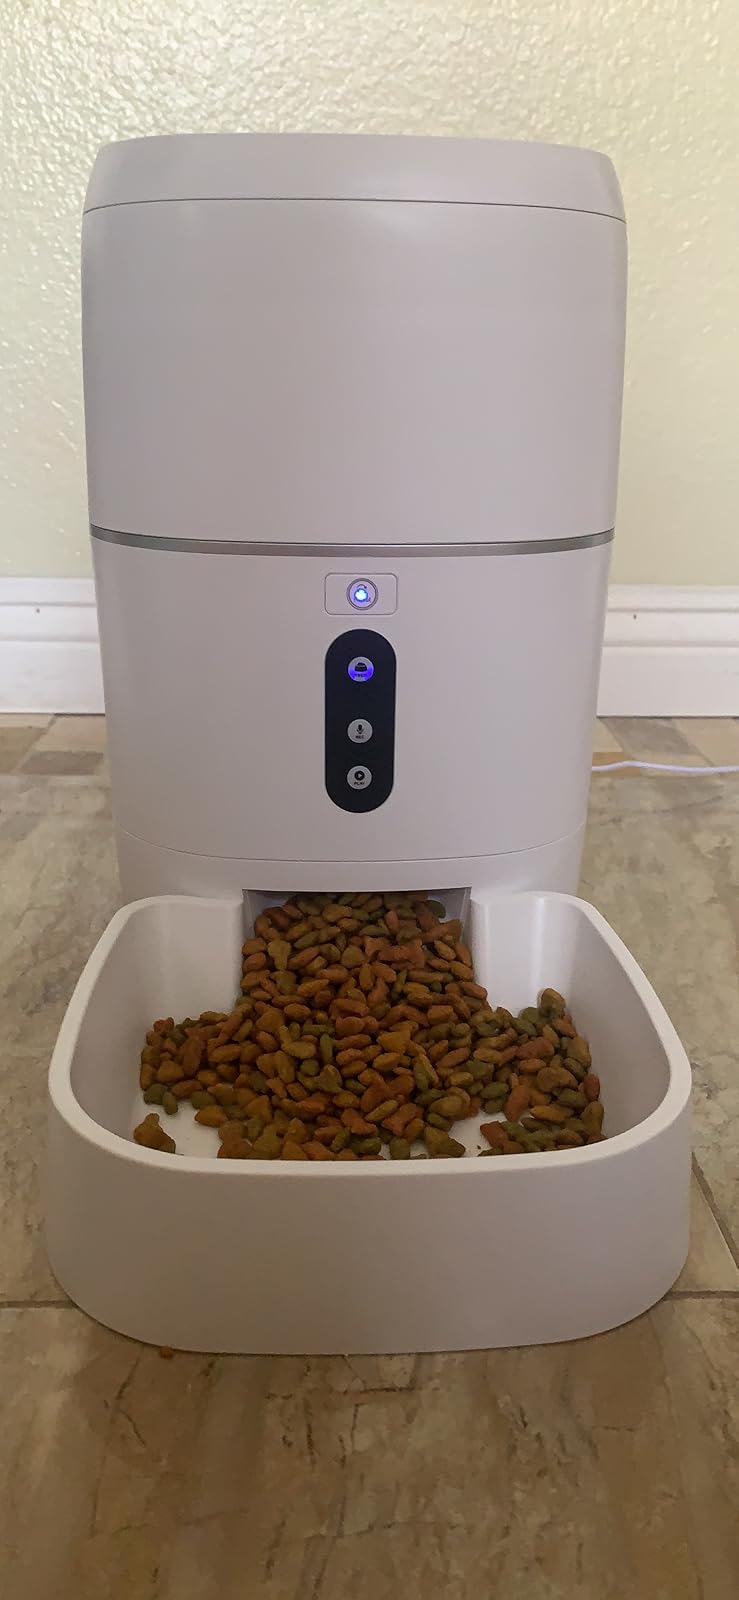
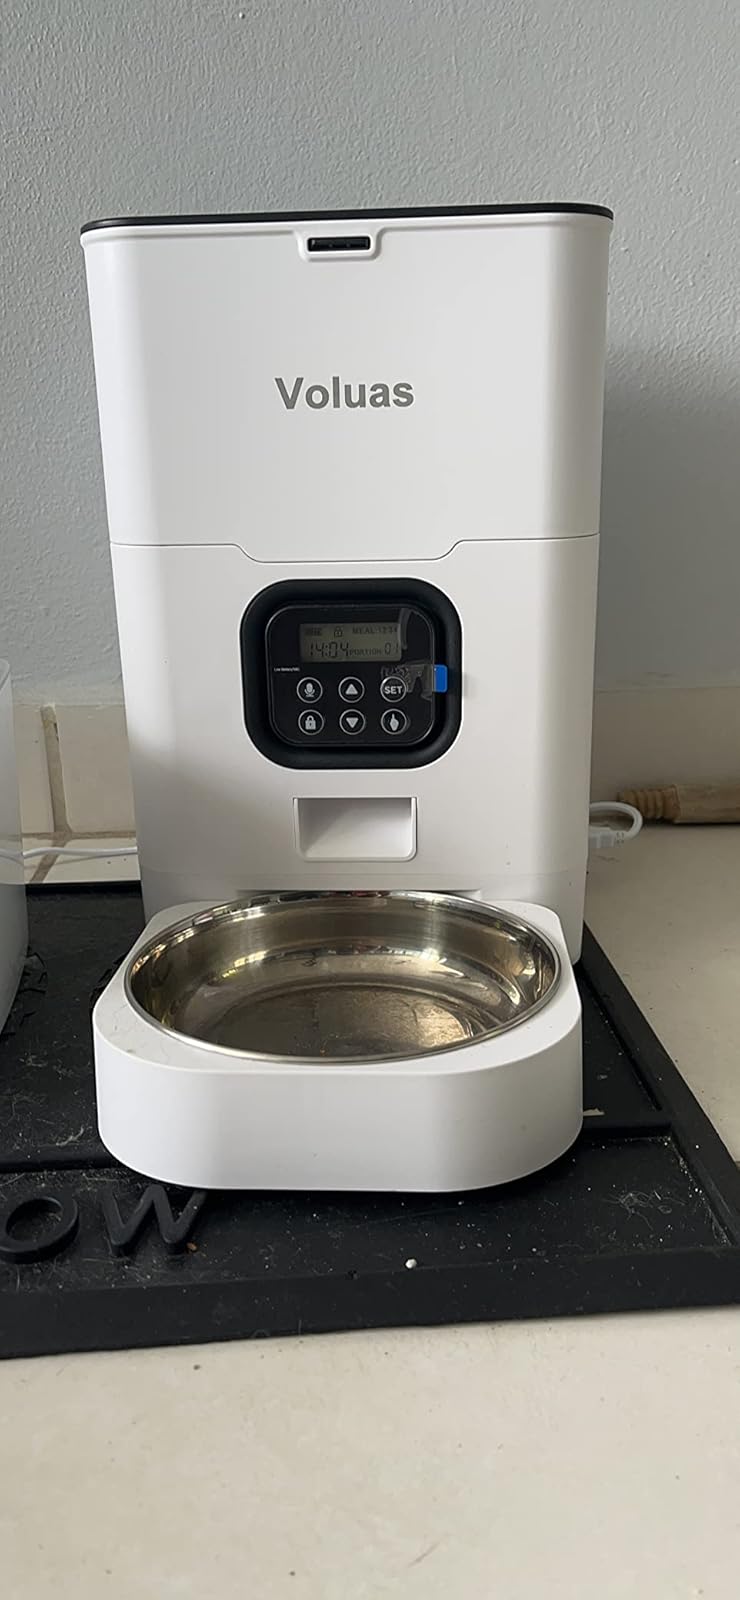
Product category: items_feeder
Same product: no